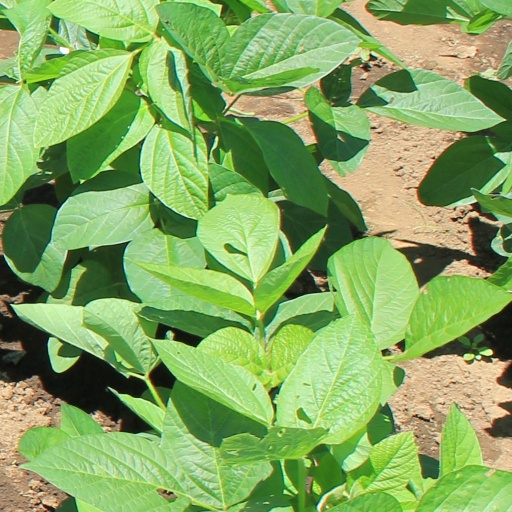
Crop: soybean